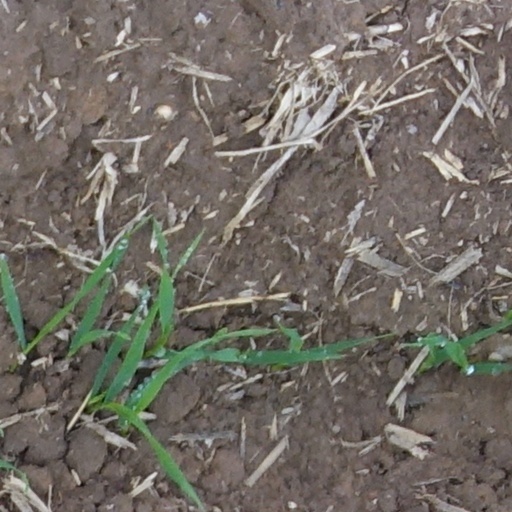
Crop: wheat